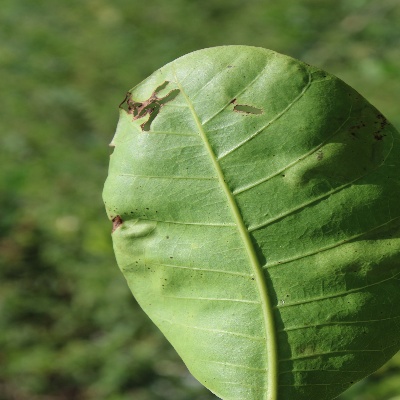
Crop: Cashew
Condition: anthracnose